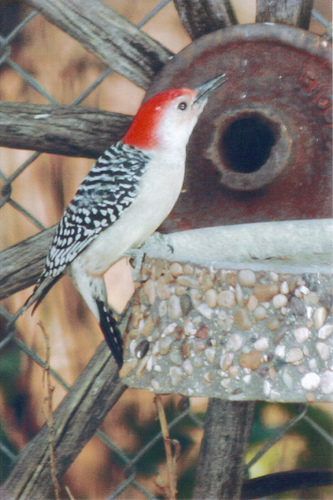
a bird with a red crown, a white throat, breast, and belly and speckled black and white coverts.
an average sized multicolored bird with a bright white under belly, black and white polka dotted wing feathers, and a red nape.
this bird is white with black and has a long, pointy beak.
the bird has a white belly and neck with black spotted wings and tail and red head.
the bird has a red crown and a white throat and breast.
this bird has a red crown and nape, white belly, vent and breast, and black secondaries covered in white speckles.
a colorful, medium-sized bird with a white belly, head, chest, and throat, a long, pointed black beak, pointed black wings and tail barred with white, and a bright red nape and crown.
this particular bird has a belly that is white and secondaries that are black and white spotteda bird with a red and white head, a black and white striped wing, a long tail and a long pointy beak.
this bird has wings that are black and has a red crown
Species: Red Bellied Woodpecker